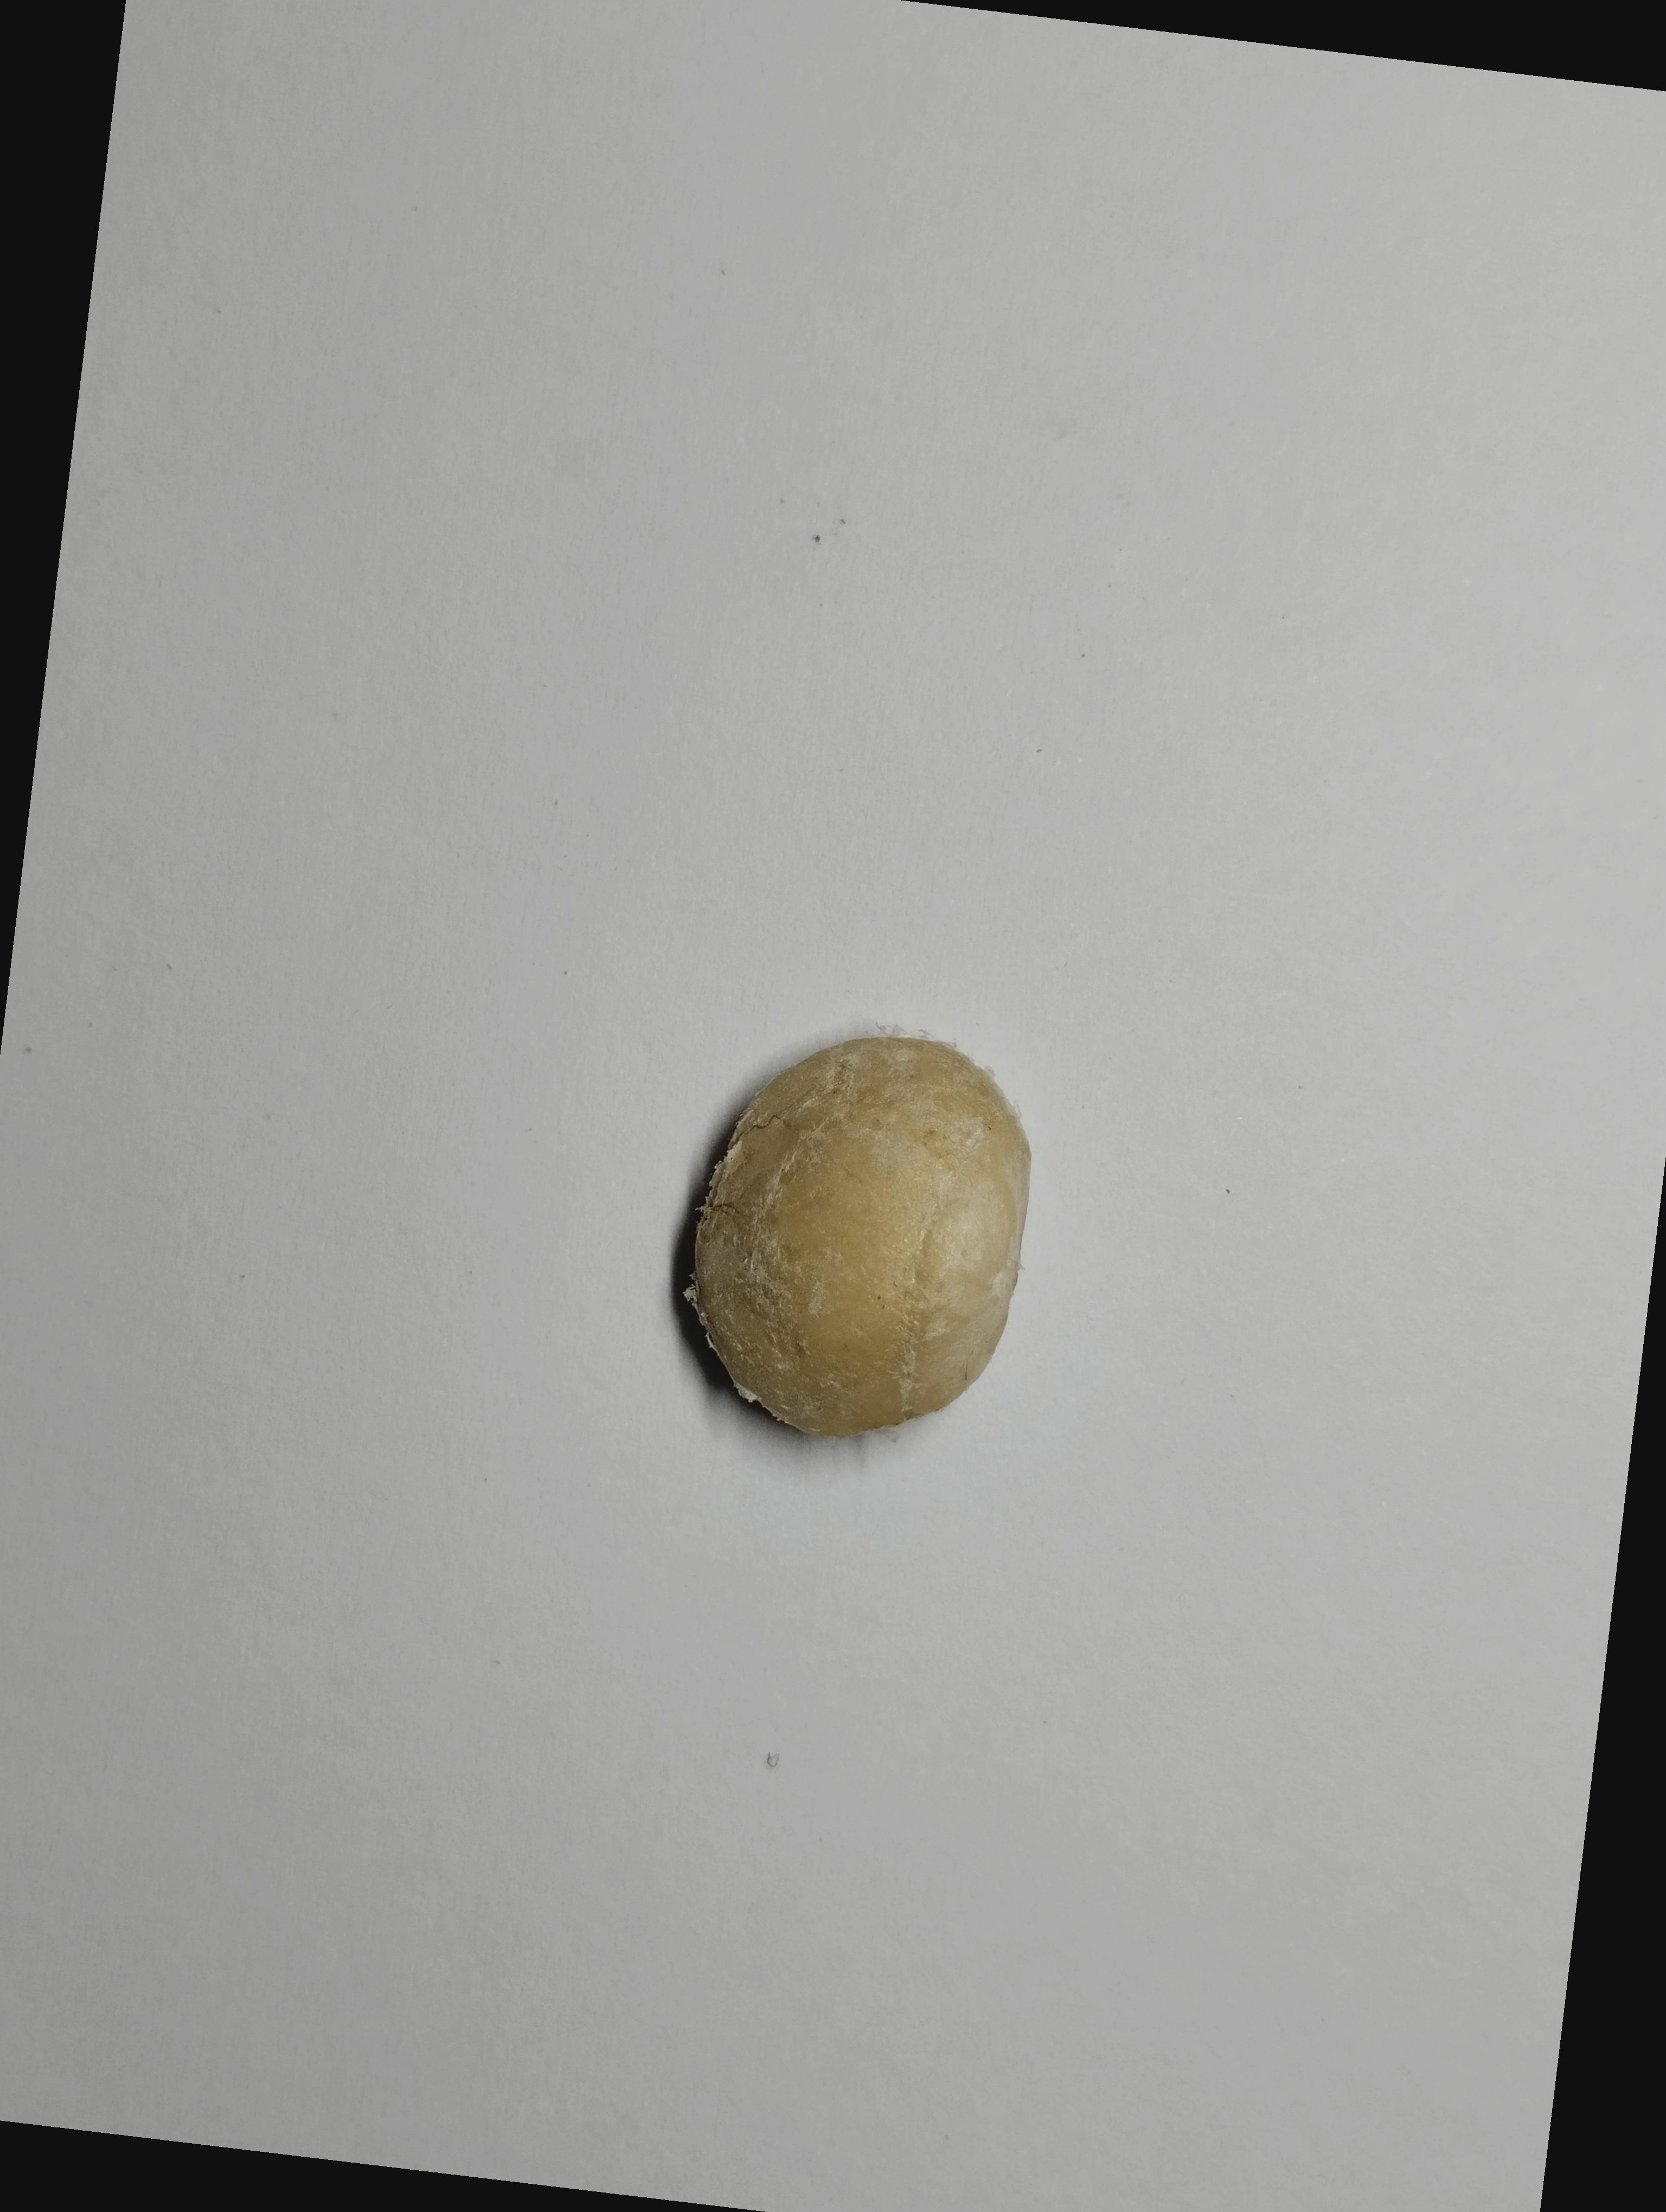
Label: bagus (good seed)